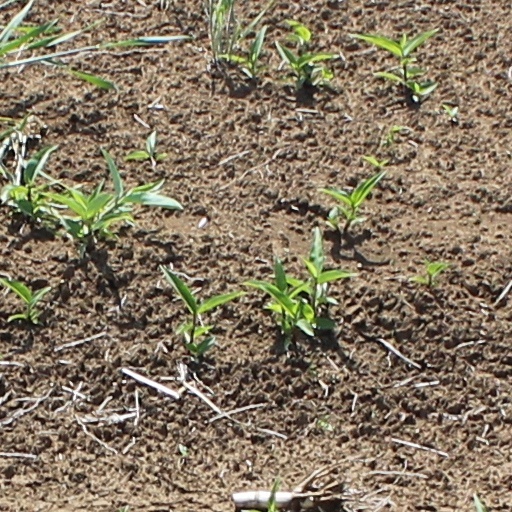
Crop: wheat